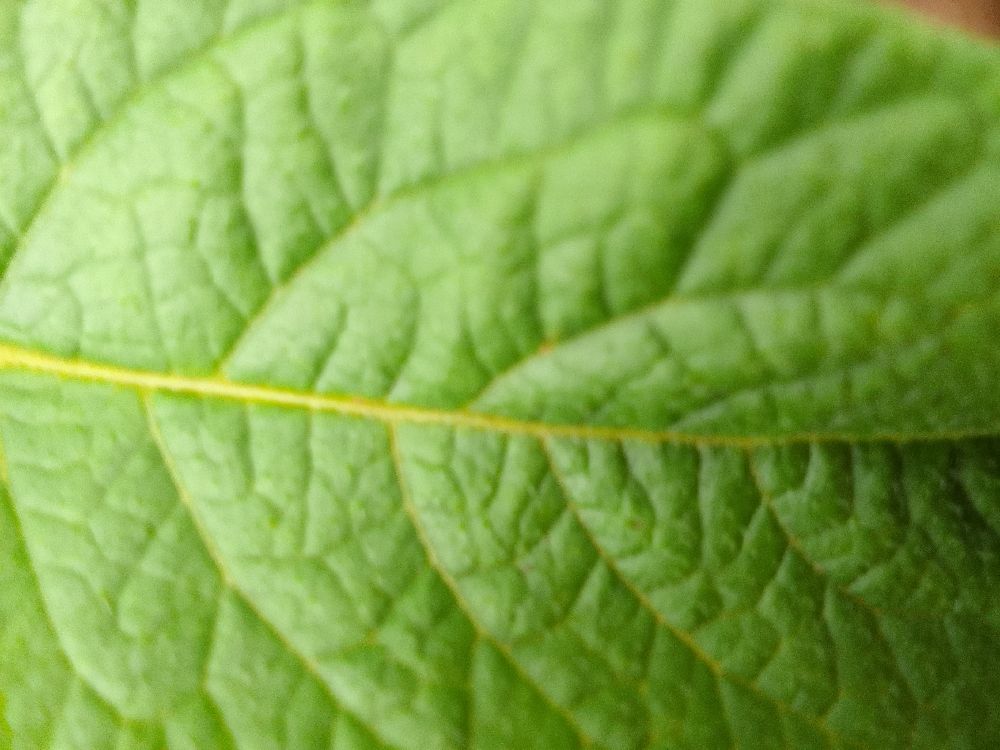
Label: Healthy